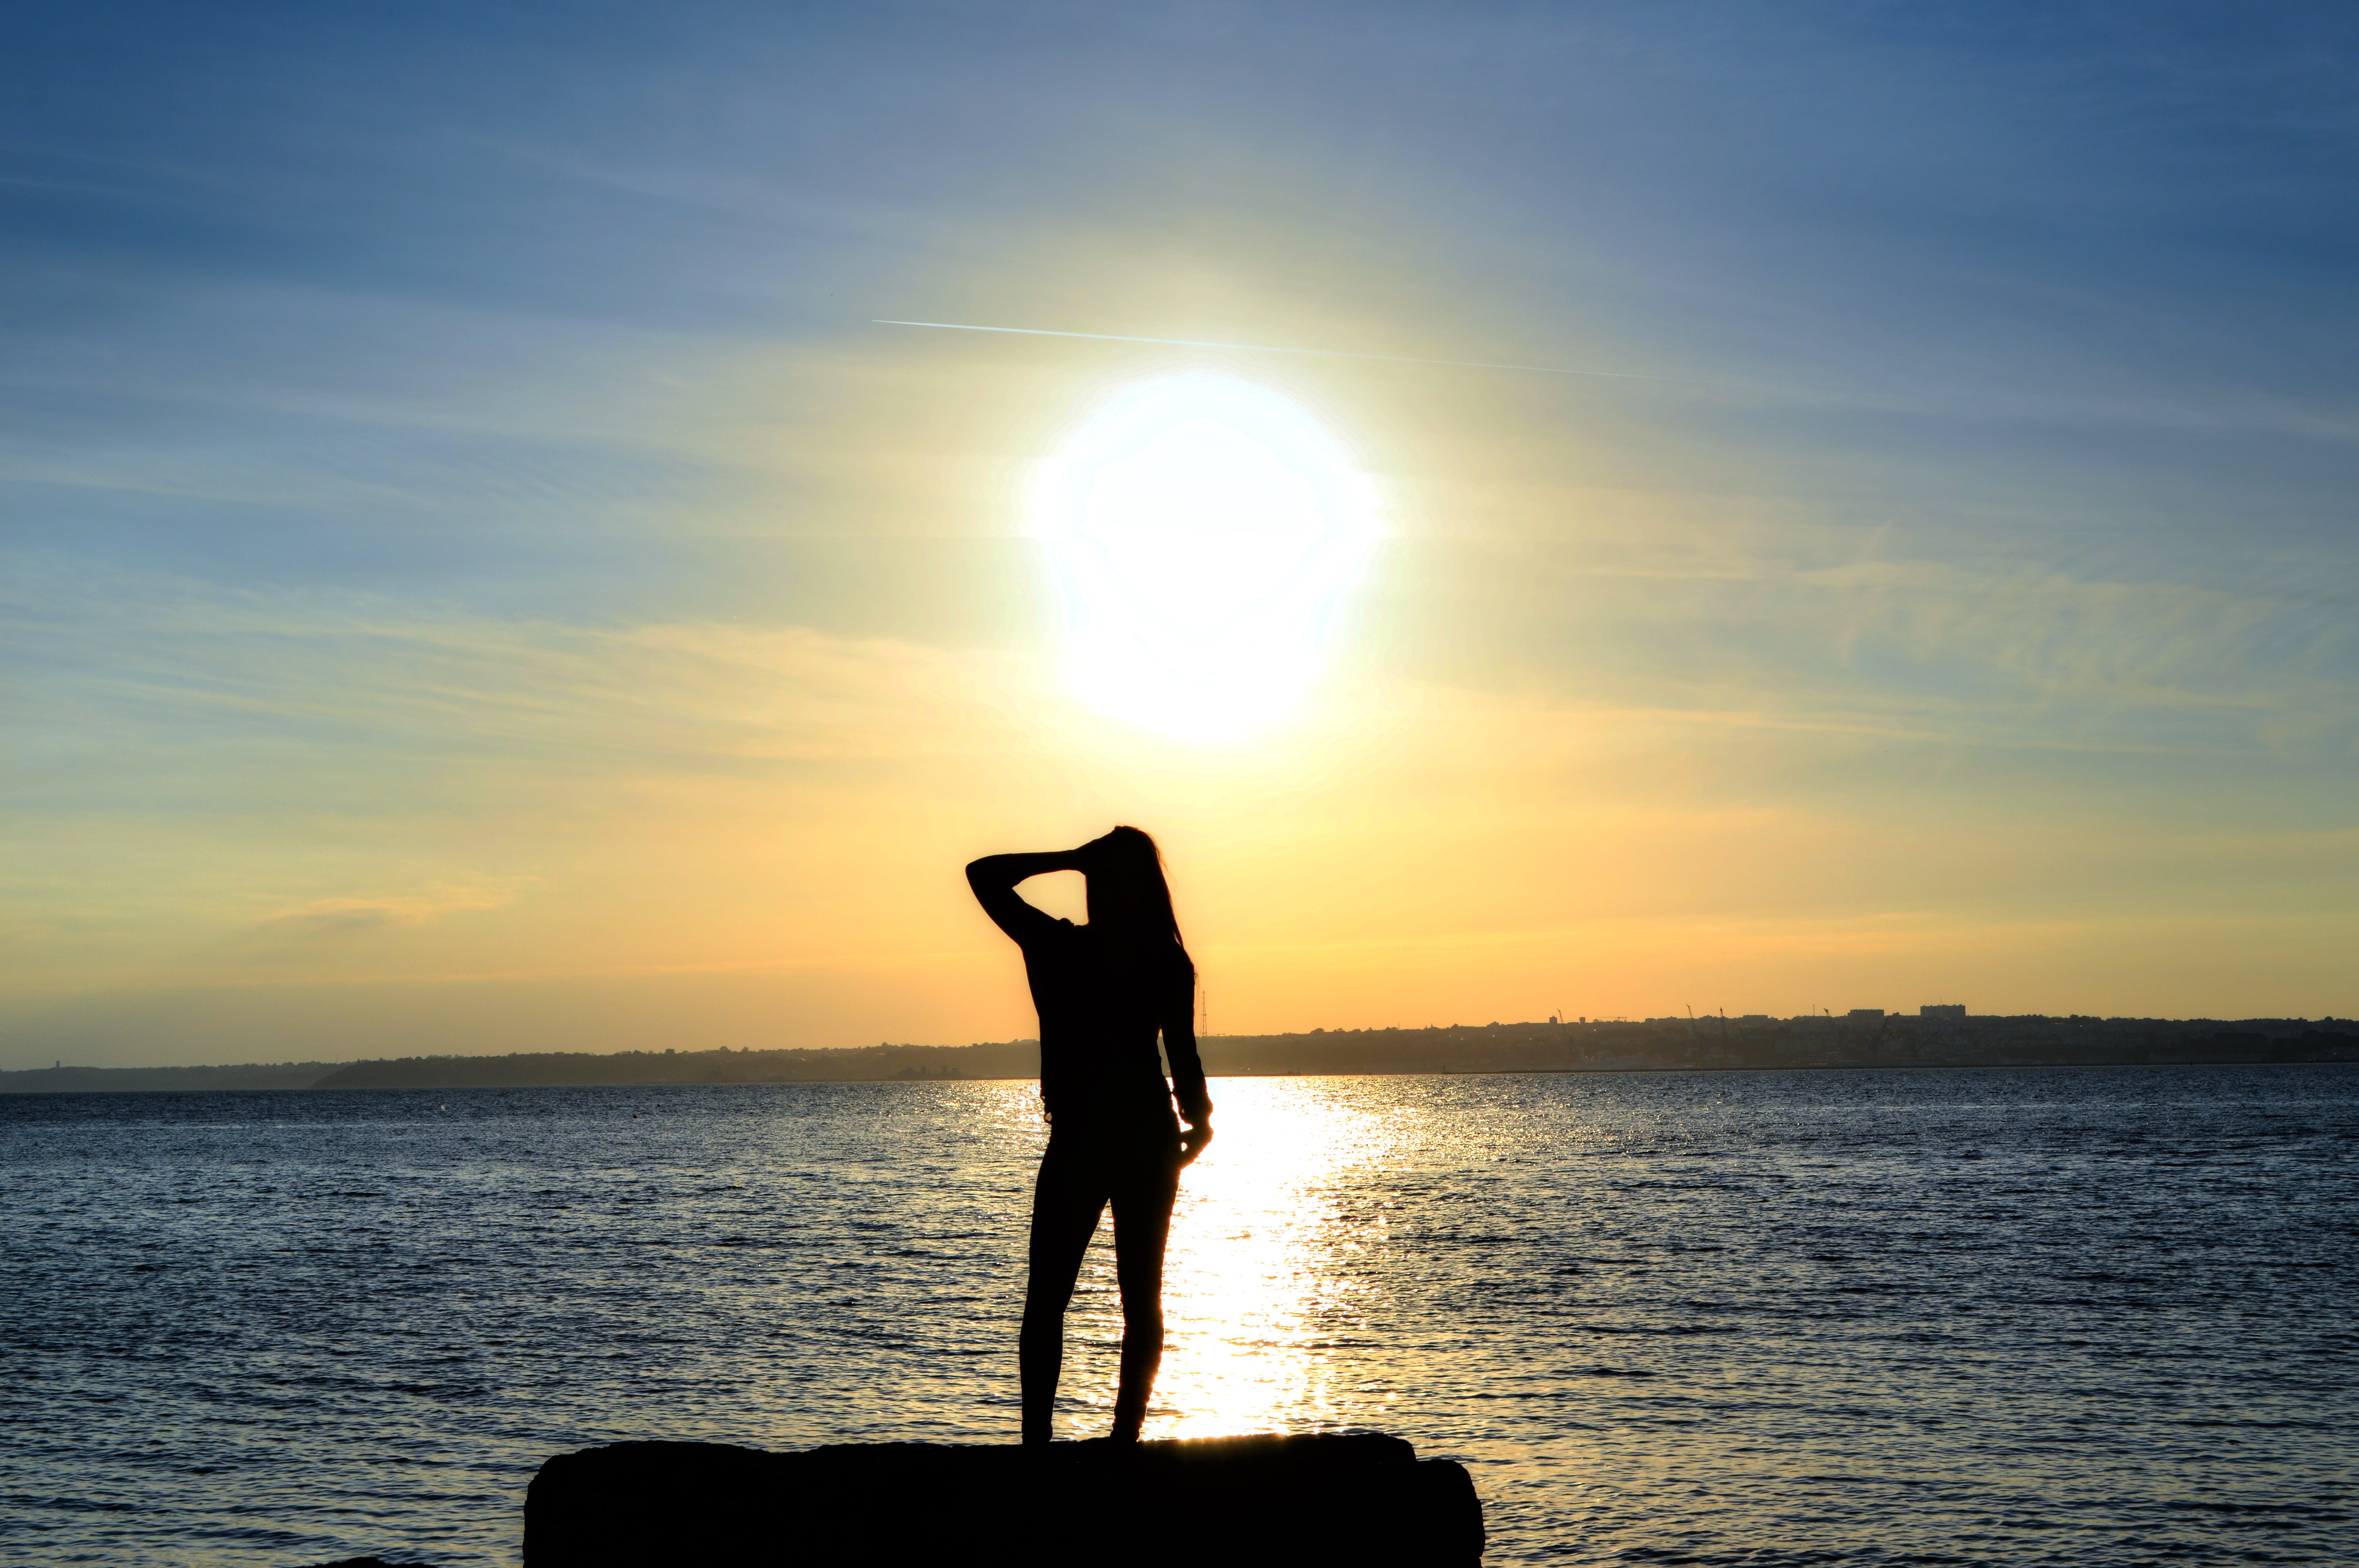
beach, sea, coast, water, ocean, horizon, silhouette, sky, sun, woman, sunrise, sunset, sunlight, morning, shore, wave, dawn, dusk, evening